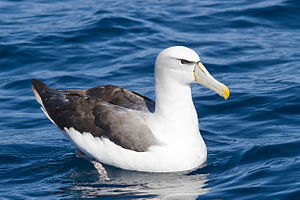
Hvidkronet albatros
Hvidkronet albatros er en stormfugl, der lever på Tasmanien og i New Zealand.